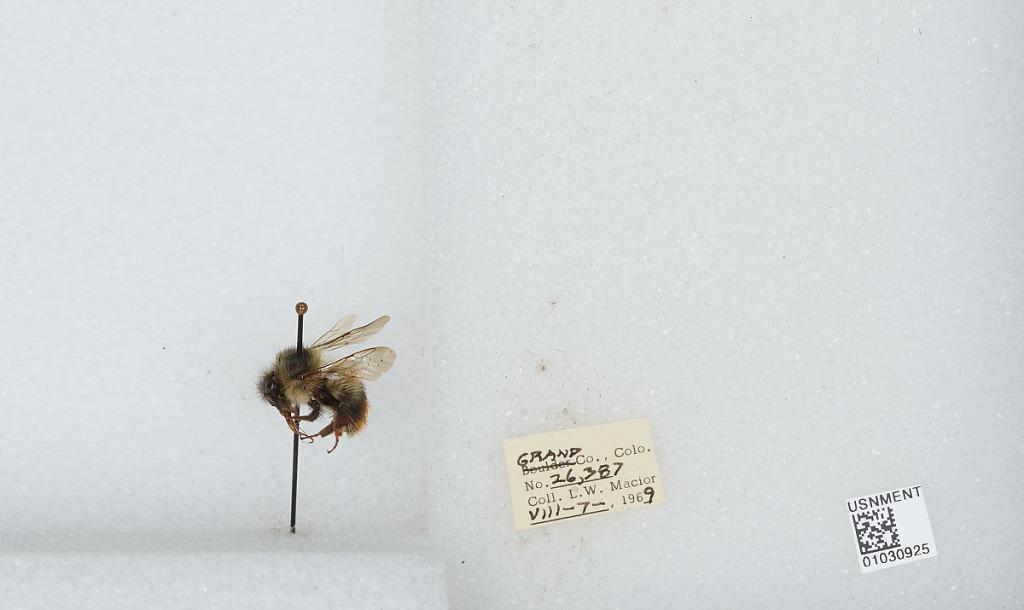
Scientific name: Bombus (Pyrobombus) mixtus Cresson
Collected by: L. Macior
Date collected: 1969-8-7
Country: United States
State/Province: Colorado
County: Grand
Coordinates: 40.073, -106.103